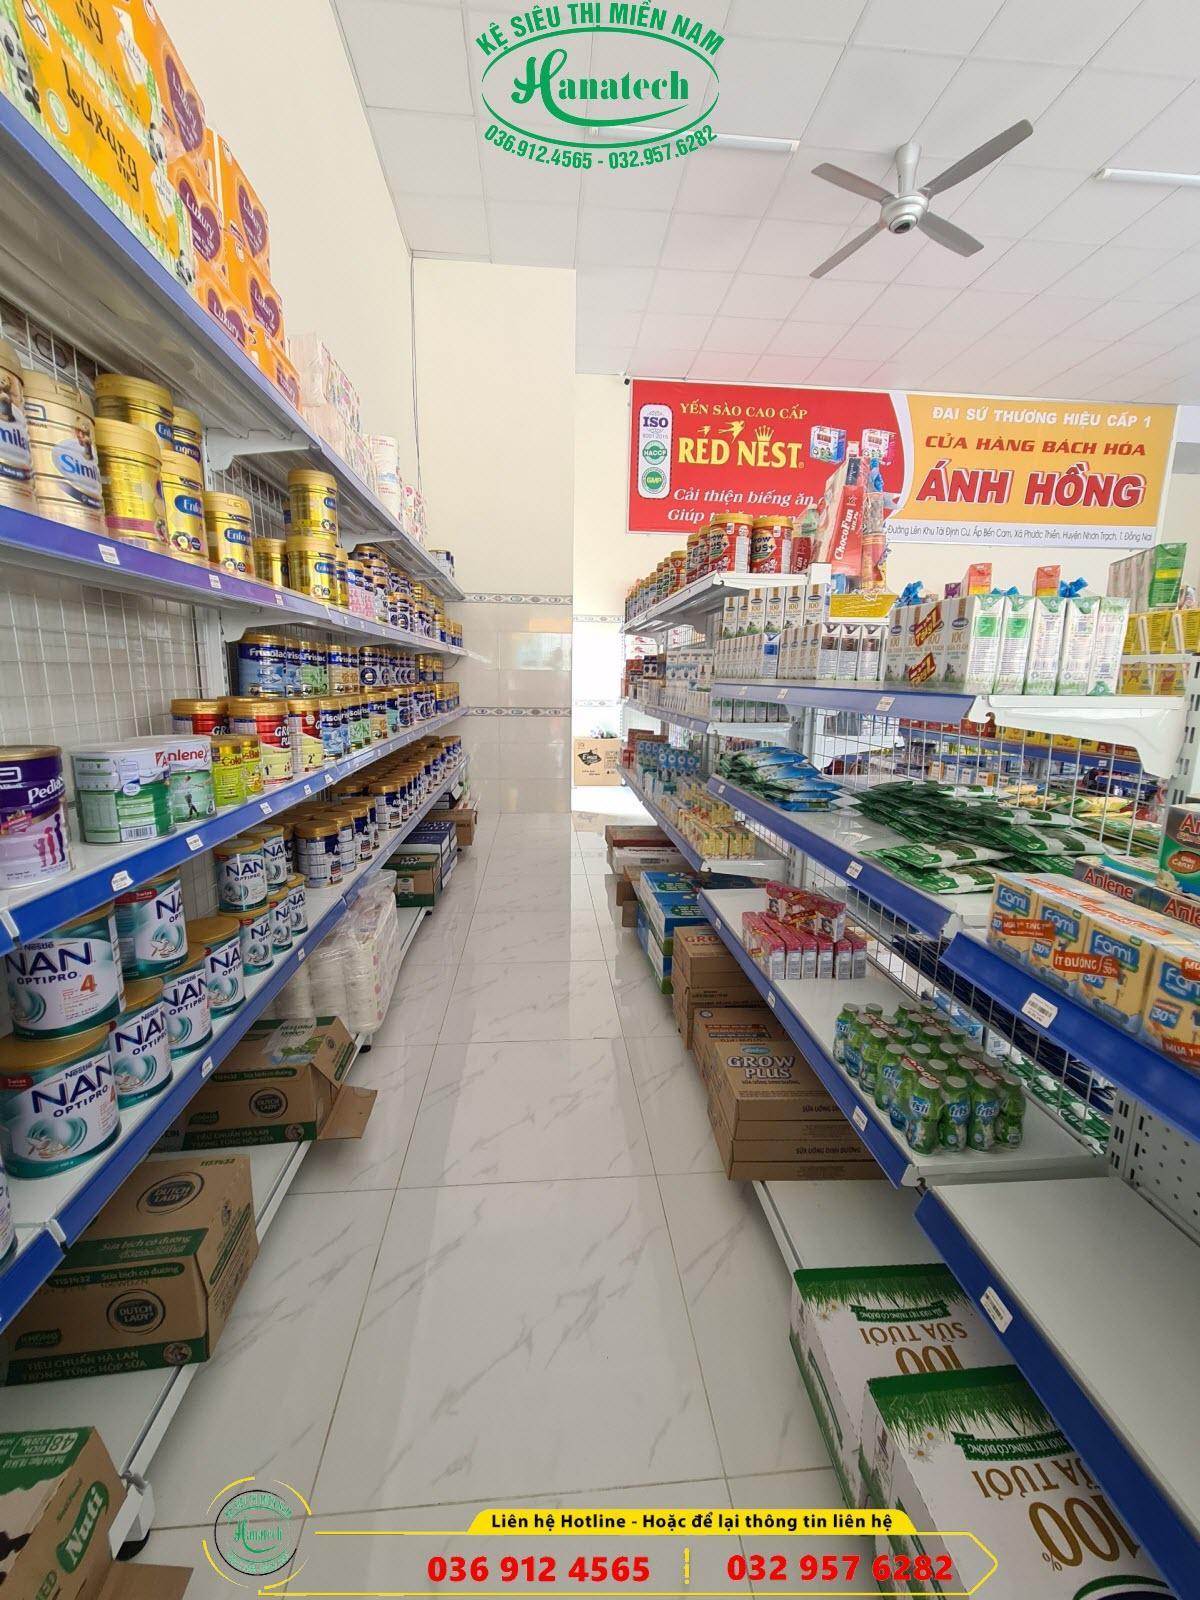
hai bên của lối đi là hai kệ hàng với nhiều sản phẩm